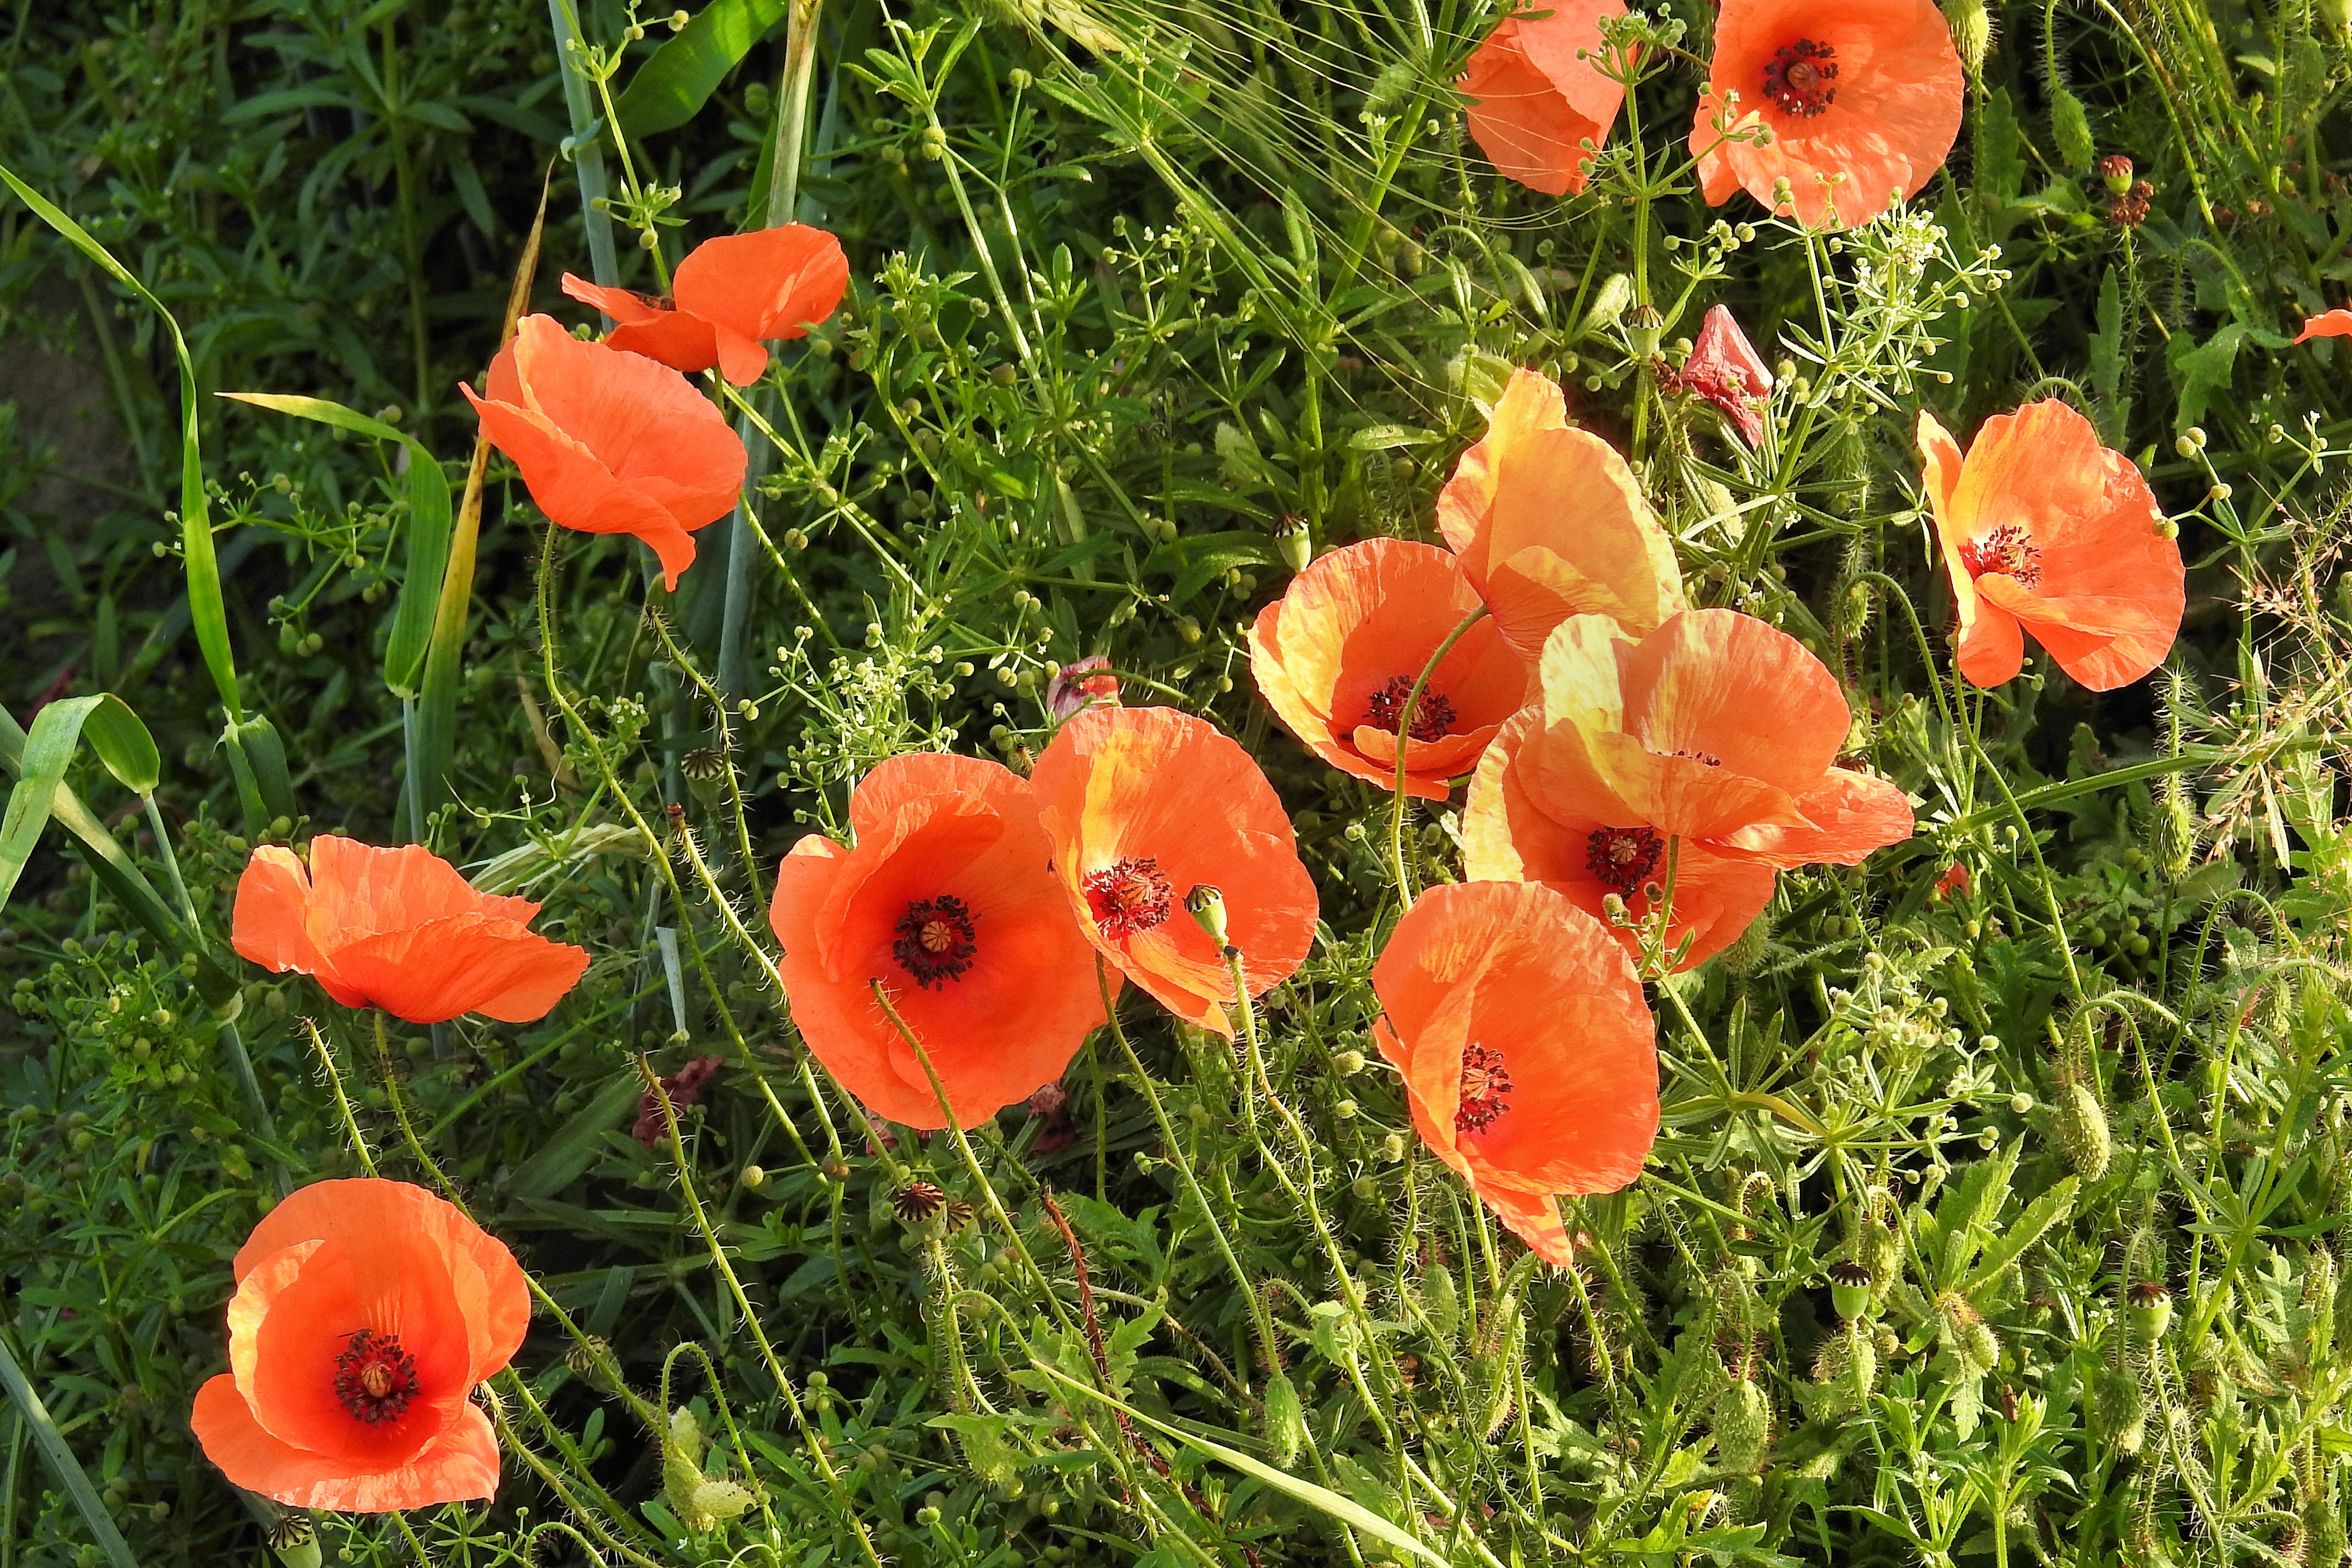
nature, plant, field, meadow, flower, summer, red, flora, wildflower, flowers, poppy, poppies, coquelicot, flowering plant, eschscholzia californica, annual plant, land plant, poppy family